Louis Marie Sicard

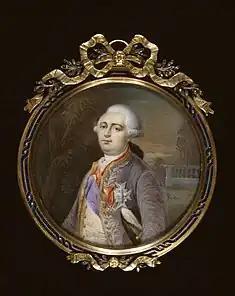
King Louis XVI (1782/89)

In 1799, he was proposed for membership in the Institut de France, but was number eleven on a list from which ten members were chosen. In 1801, he reestablished his relationship with the ruling elite when General Paul Thiébault commissioned a portrait miniature of his father, Dieudonné Thiébault, which gained the admiration of Joséphine Bonaparte.